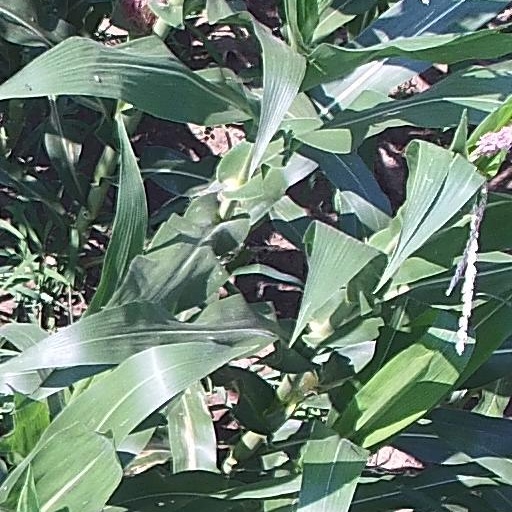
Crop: maize; corn